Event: Nepal Earthquake
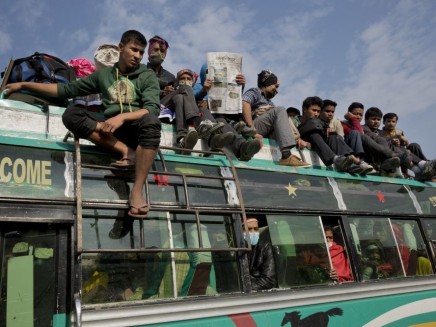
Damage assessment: no_damage